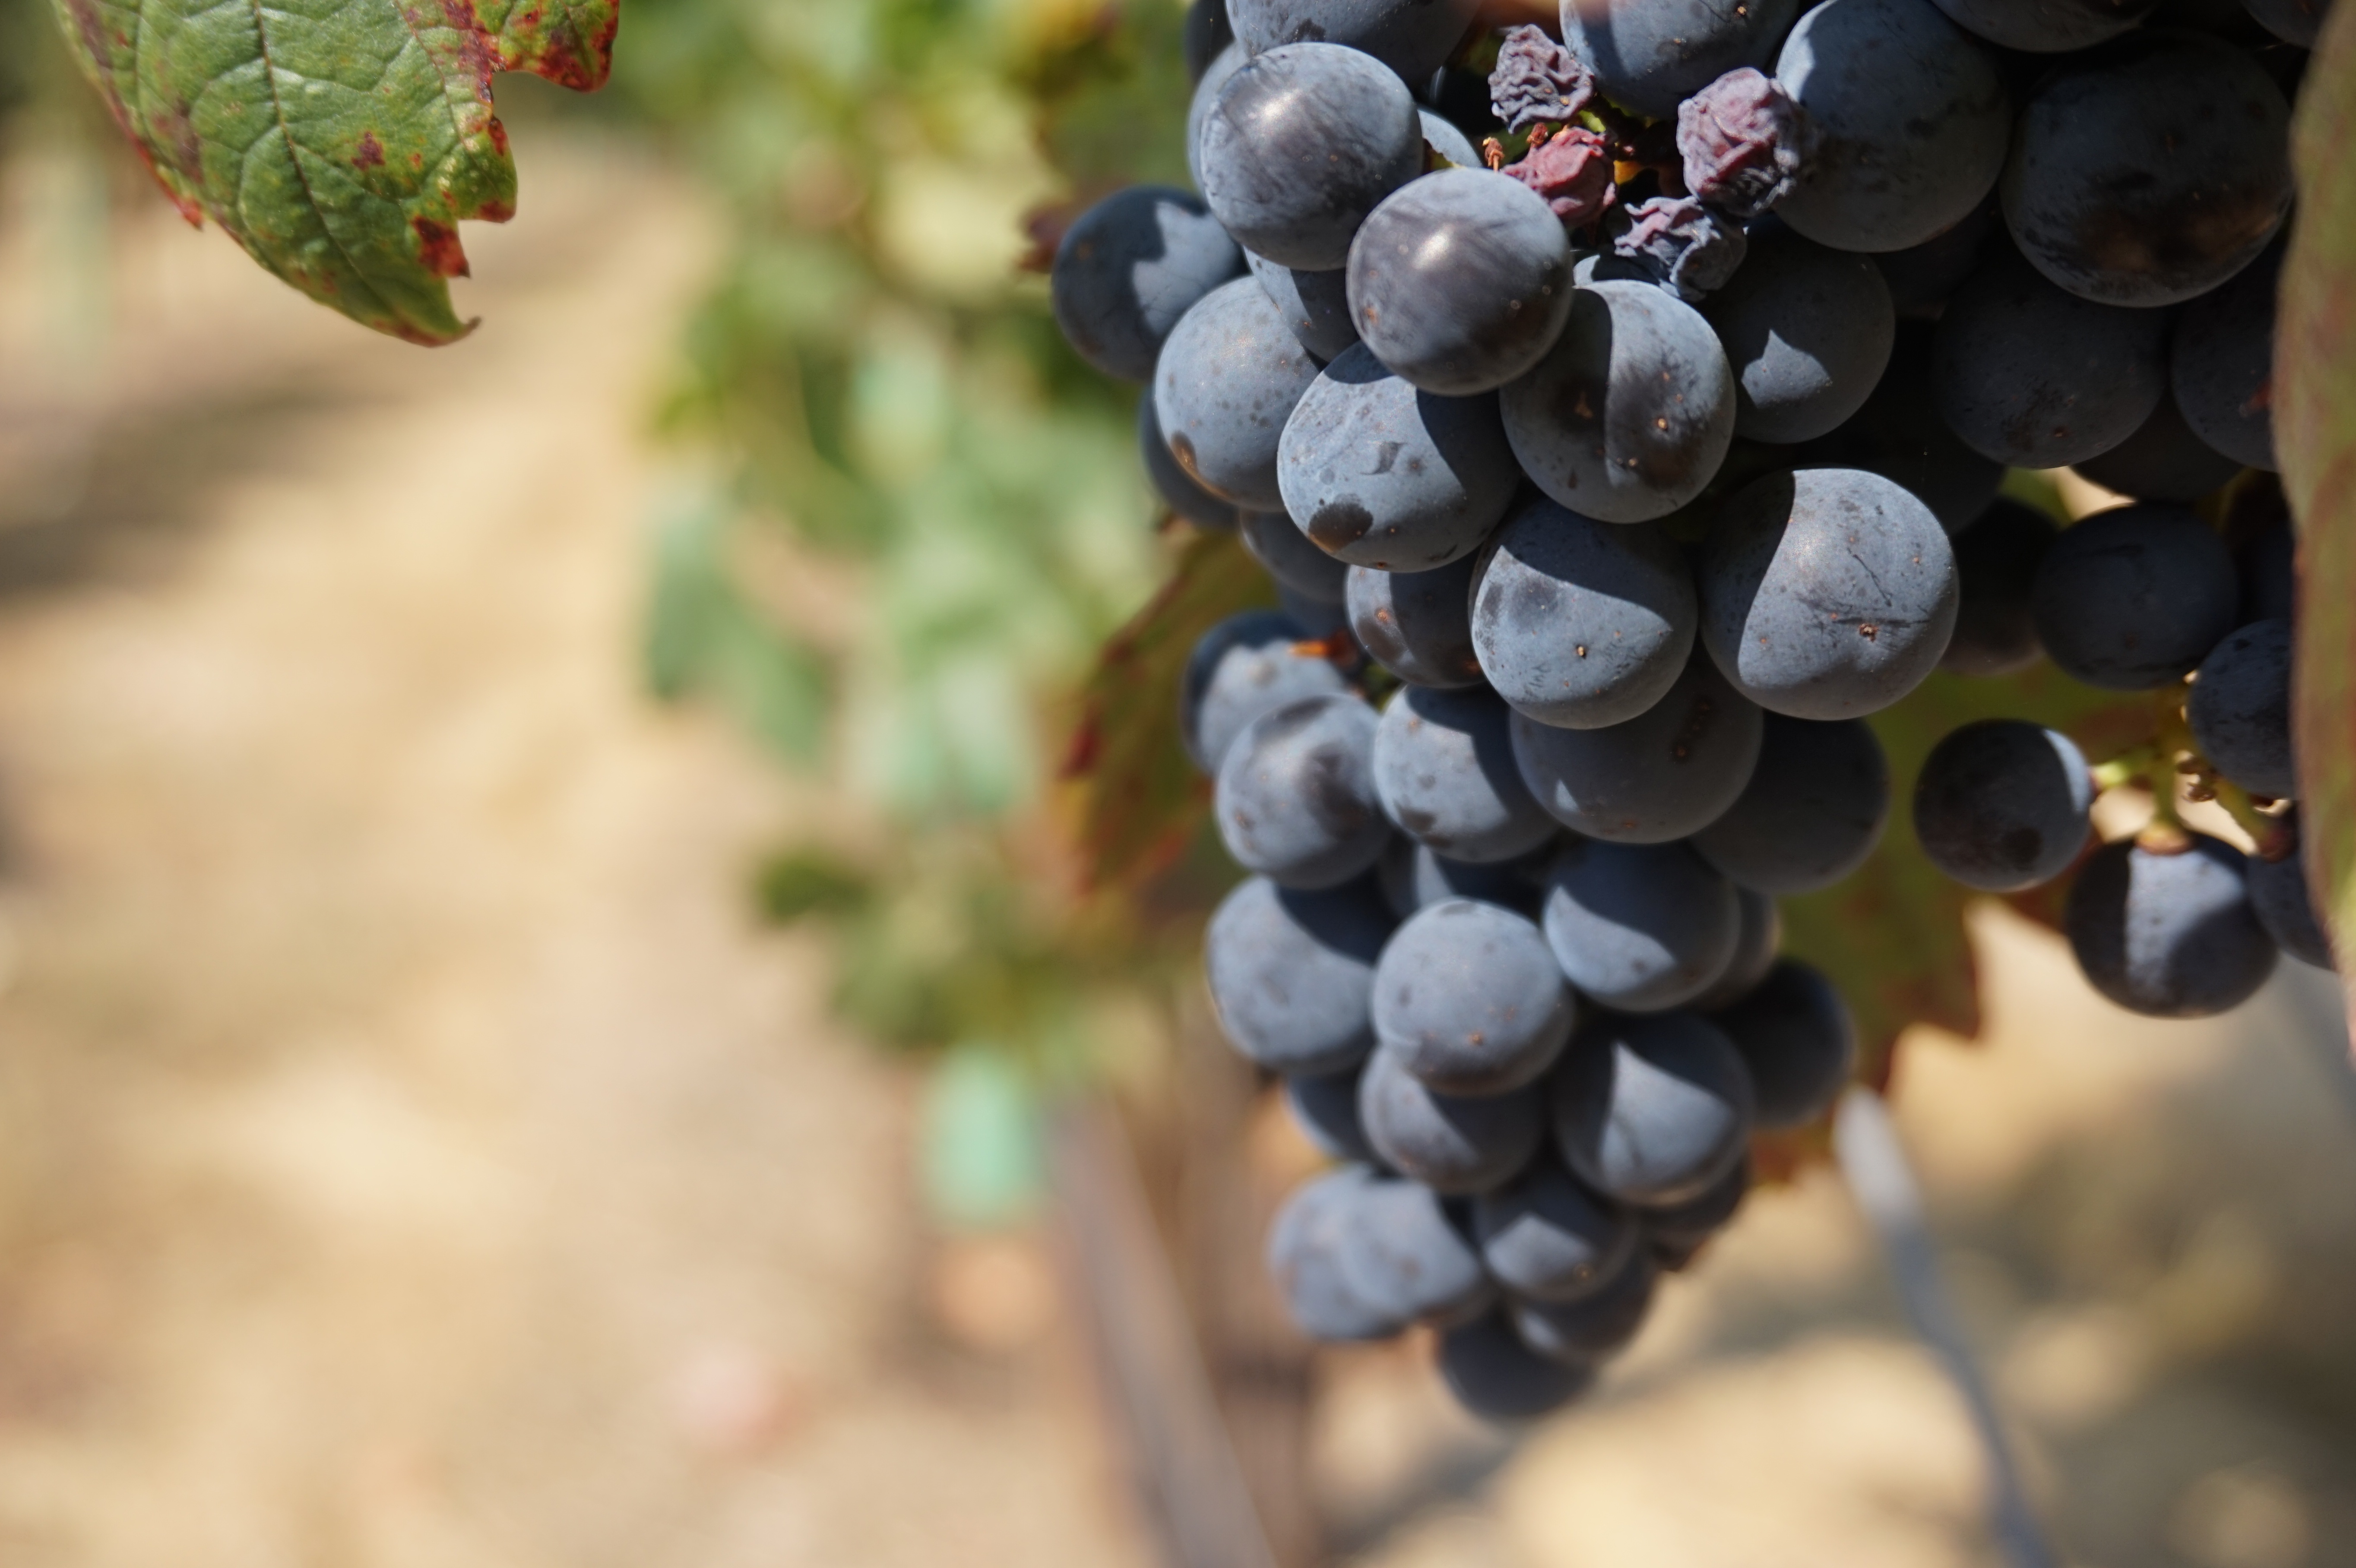
branch, plant, grape, vine, vineyard, wine, farm, fruit, berry, leaf, flower, purple, country, food, harvest, produce, natural, drink, grapevine, shrub, grapes, winery, flowering plant, vitis, grape vine, food and wine, land plant, grapevine family